Watson Brown (abolitionist)

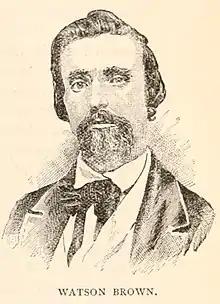

Watson Brown (October 7, 1835 – October 19, 1859) was a son of the abolitionist John Brown and his second wife Mary Day Brown, born in Franklin Mills, Ohio (today Kent, Ohio). He was married to Isabell "Belle" Thompson Brown, and they had a son Frederick W., who died of diphtheria at age 4, and is buried at what is now the John Brown Farm State Historic Site in North Elba, New York.